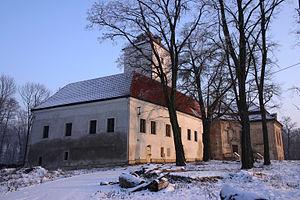
Chateau de Lobkovice en hiver